2019 Giro d'Italia, Stage 1 to Stage 11

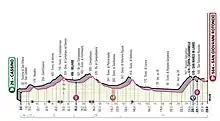

16 May 2019 – Cassino to San Giovanni Rotondo,